Jody Watley

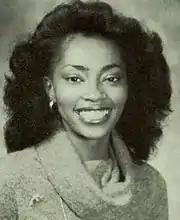
Jody Watley in 1977

Jody Watley was born in Chicago, Illinois, United States. She made her first stage appearance at eight years of age with family friend and godfather Jackie Wilson. She got her start on the TV dance show "Soul Train" at the age of 14. At Dorsey High School she was voted 'best dancer' in her senior class poll. Documented by "Ebony" magazine in 1977 as a part of "The New Generation", Watley was one of the most popular dancers on the show and recognized as a trendsetter for her style and dance moves.